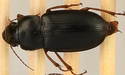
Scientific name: Harpalus paratus
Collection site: North Sterling NEON (STER), plot STER_033